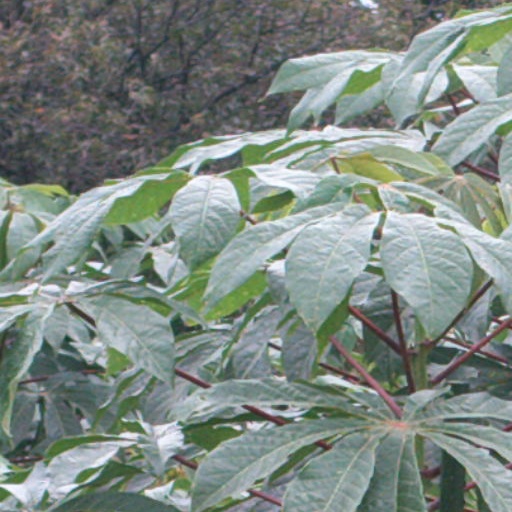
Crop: cassava